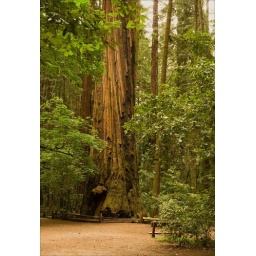
Susy's ashes are scattered around the base of this Redwood tree - she is very happy here!